King of Ruthenia

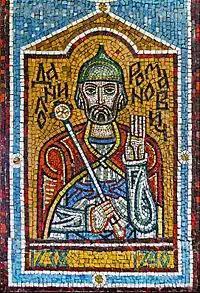
Daniel of Galicia

The King of Ruthenia, also known as the King of Rus or King of Russia (Latin: "Rex Russiae", "Rex Ruthenorum"), was the title of the ruler of the Kingdom of Galicia–Volhynia, granted by the Pope.